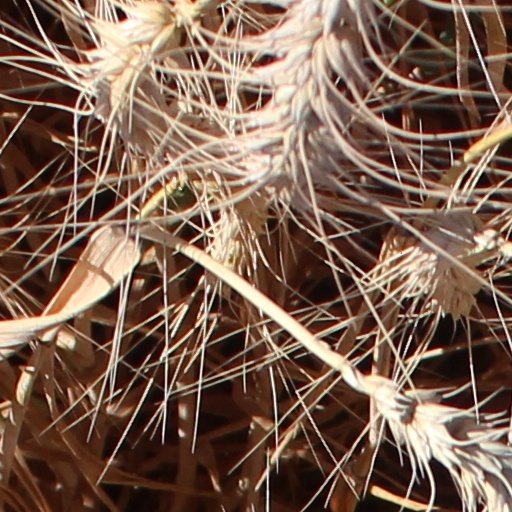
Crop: wheat